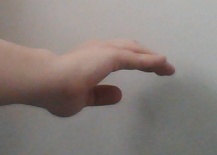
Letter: jeem